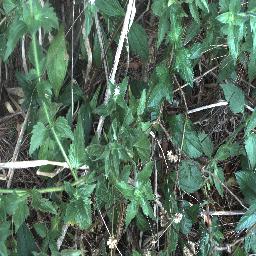
Label: siam_weed